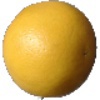
Label: Grapefruit White 1